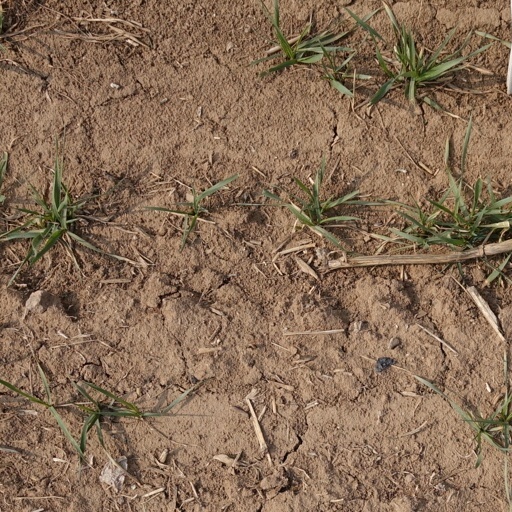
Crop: wheat